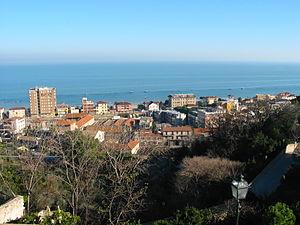
Acquasanta Terme